Illusion costume

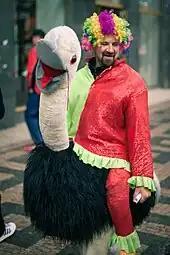
A person wearing an "ostrich rider" costume

An illusion costume is a costume that fools the eyes by making it seem that the person in the costume is riding an animal, being held by another person (which is part of the costume), or many other things. The most common is the rider, in which the "rider" (person) gives the illusion of riding an animal; the person's legs go through the hollowed-out animal legs, along with fake legs dangling off the wearer's body to finish off the illusion.